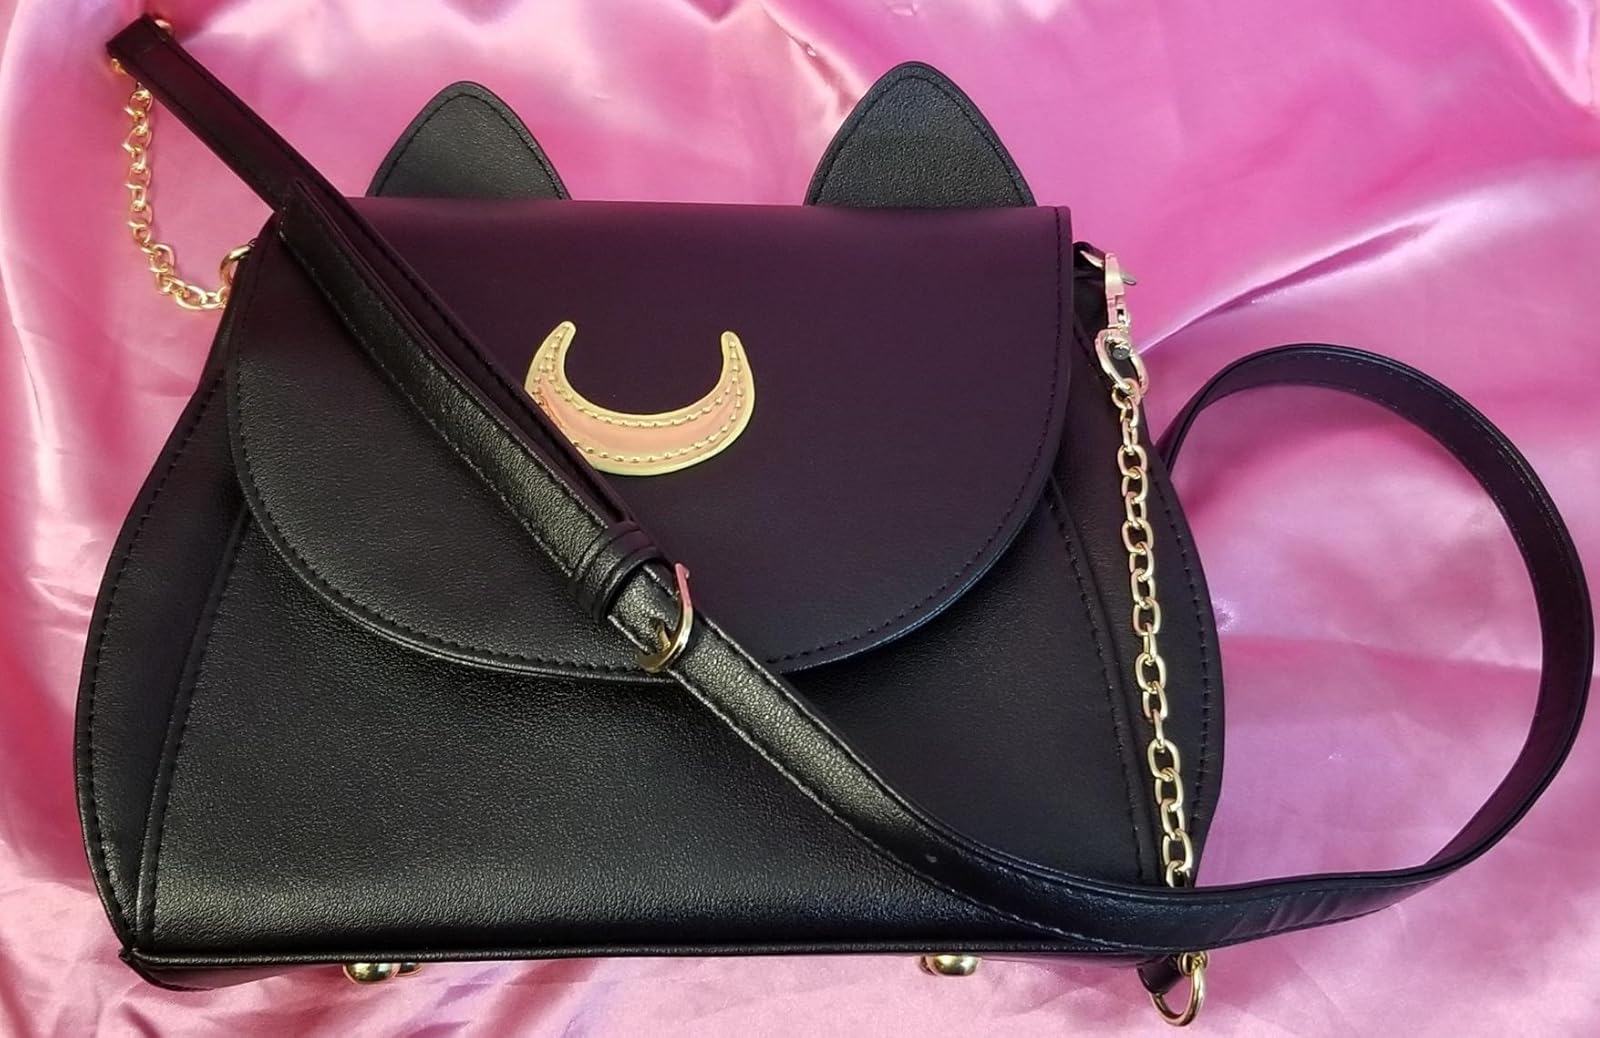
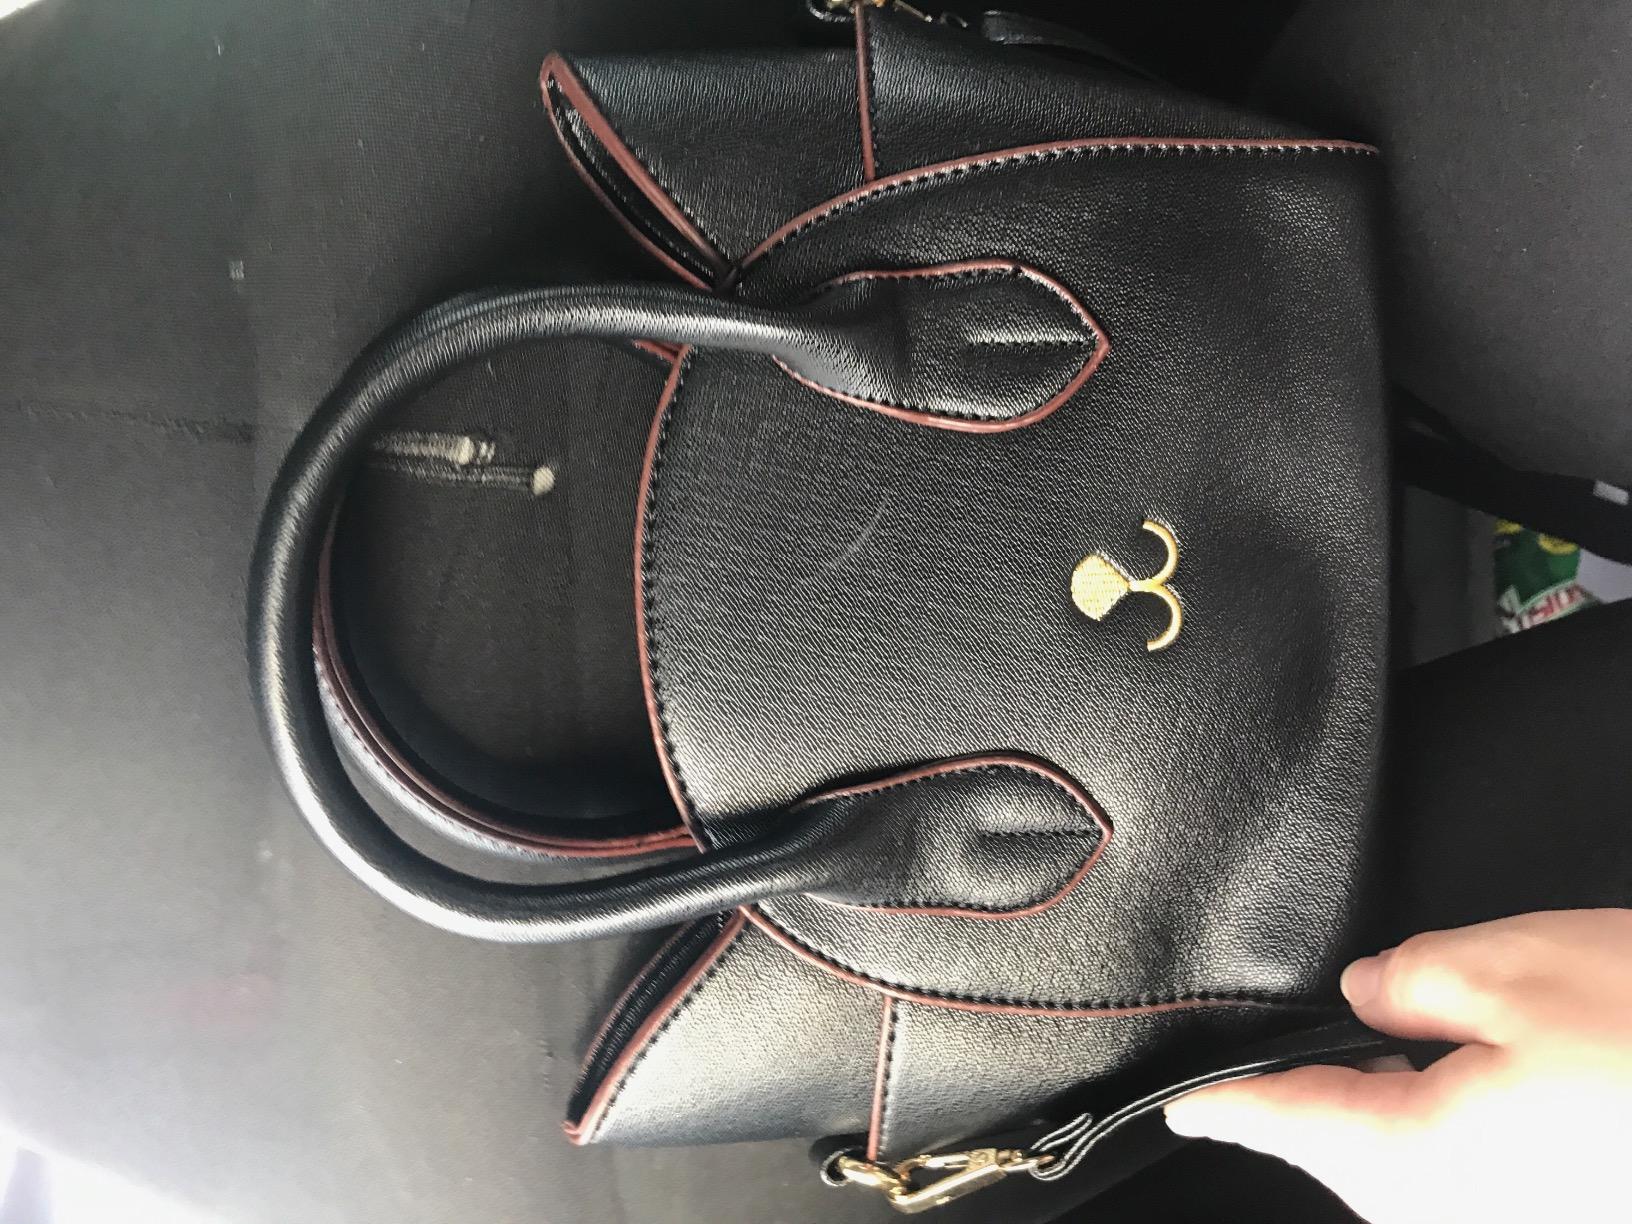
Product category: accessories_handbag
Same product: no